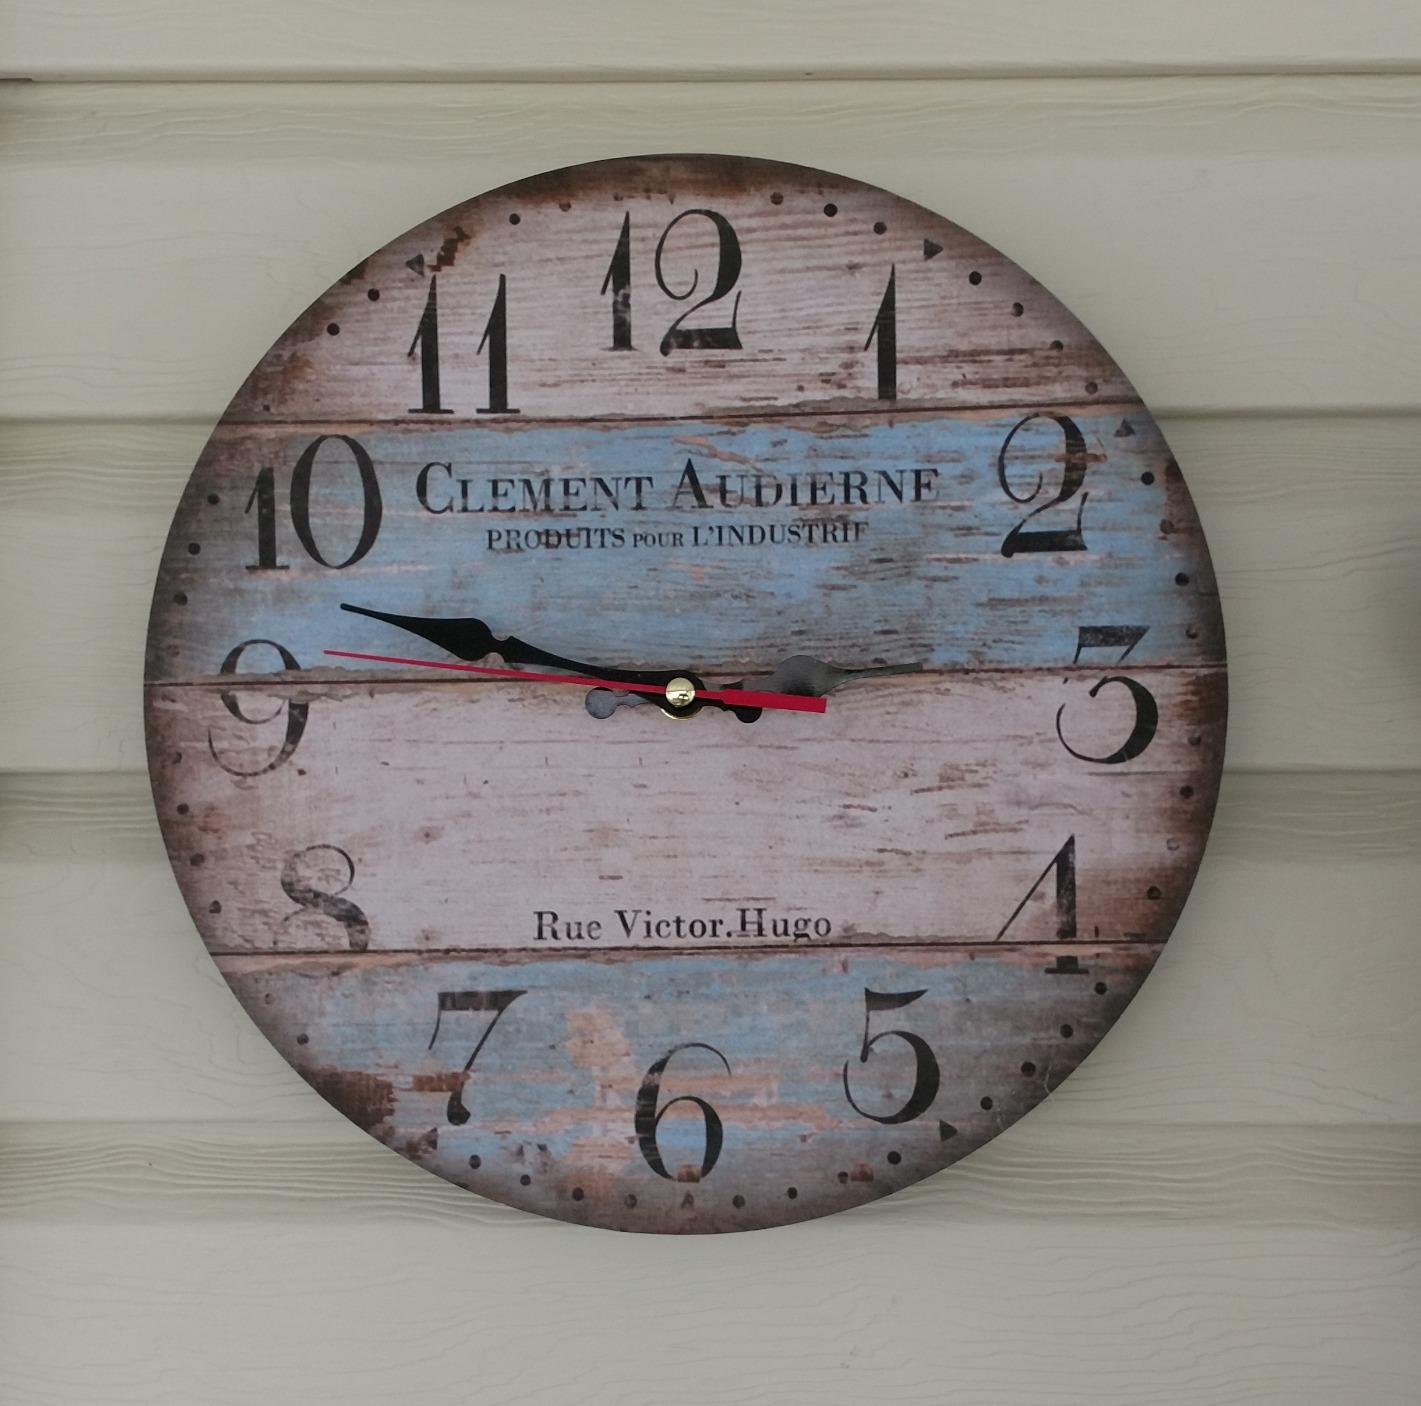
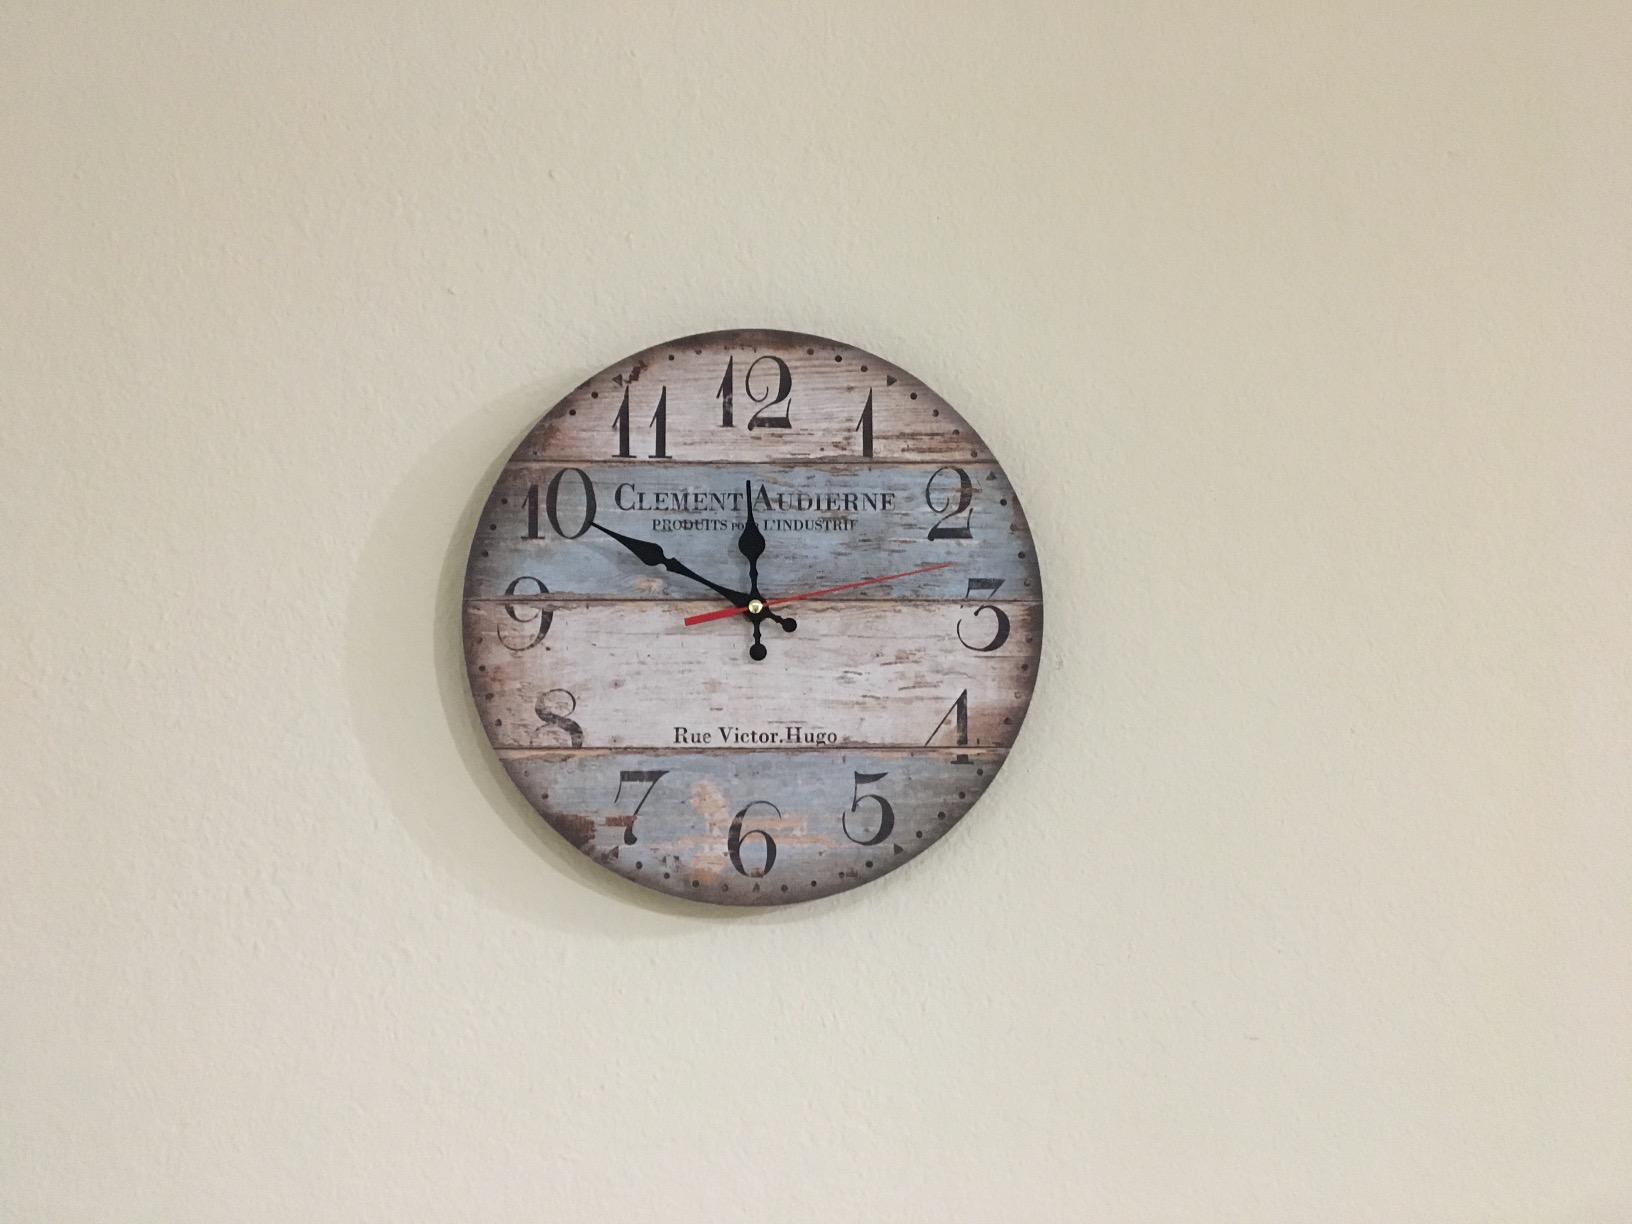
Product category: clock
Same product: yes